Land of Maidens

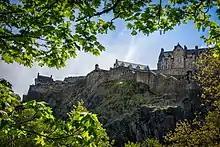
Edinburgh Castle in 2018

The Castle of Maidens (sometimes two different castles) is a location found in many works of Arthurian legend, sometimes as also belonging to Morgan or appearing in relation to the Holy Grail. The Maidens' Castle is usually identified as Scotland's Edinburgh Castle, which has been known as the "castle of the maidens" since at least the 11th century, or alternatively (in the Welsh tradition) placed near Gloucester in England. It makes its first known appearance in Geoffrey's "The History of the Kings of Britain" (c. 1136), returning in various medieval Arthuriana in the stories of Lancelot, Gawain, Percival, Tristan, Gingalain, and others. Such works include Renaud de Beaujeu's "The Fair Unknown," the Second, Third and Fourth Continuations of "Perceval, the Story of the Grail", the Vulgate Cycle's sections "Merlin", "Lancelot" and "Grail Quest", the Prose "Tristan", and Malory's "Le Morte d'Arthur". It is often featured in Gawain's origin stories since at least "The Rise of Gawain" from around 1200, often through the "Castle of Wonders" version in "Perceval", "Parzival", "The Crown" and elsewhere; the 13th-century romance "Palamedes" replaces Gawain with Palamedes in its version of that tale. Usually, Gawain has to lift the siege or otherwise help the women dwelling in the castle, who then tend to turn out to be his mother and sisters (see also examples in Gawain's article). One exception can be found in the "Livre d'Artus", where Sagramore dispels the castle's evil enchantment (a cry that drives mad or kills) by the Queen of Denmark so Gawain can overthrow her son, the Red Knight.